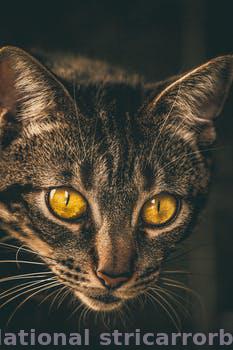
Label: Watermark